Gravitational constant

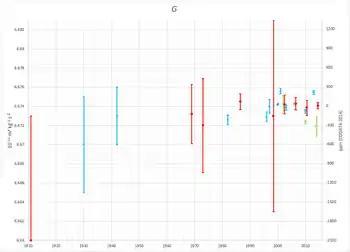
Timeline of measurements and recommended values for "G" since 1900: values recommended based on a literature review are shown in red, individual torsion balance experiments in blue, other types of experiments in green.

In the January 2007 issue of "Science", Fixler et al. described a measurement of the gravitational constant by a new technique, atom interferometry, reporting a value of , 0.28% (2800 ppm) higher than the 2006 CODATA value. An improved cold atom measurement by Rosi et al. was published in 2014 of . Although much closer to the accepted value (suggesting that the Fixler "et al." measurement was erroneous), this result was 325 ppm below the recommended 2014 CODATA value, with non-overlapping standard uncertainty intervals.